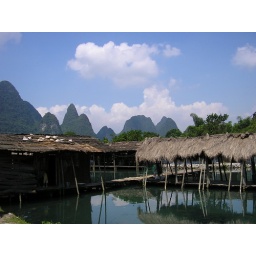
Limestone mountains and grass huts reflected in water